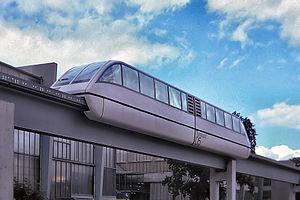
Le Transrapid est un train à sustentation magnétique allemand, de type monorail.